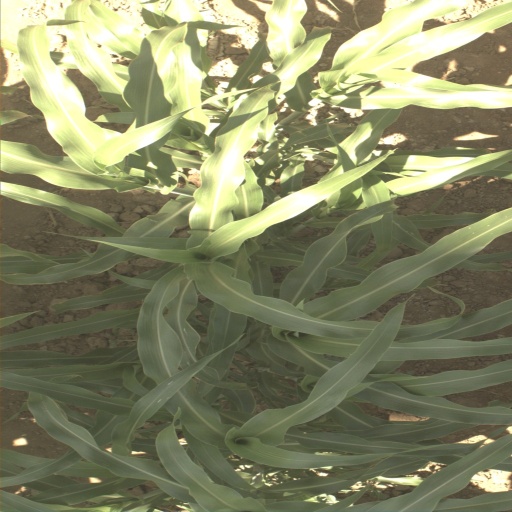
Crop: sorghum